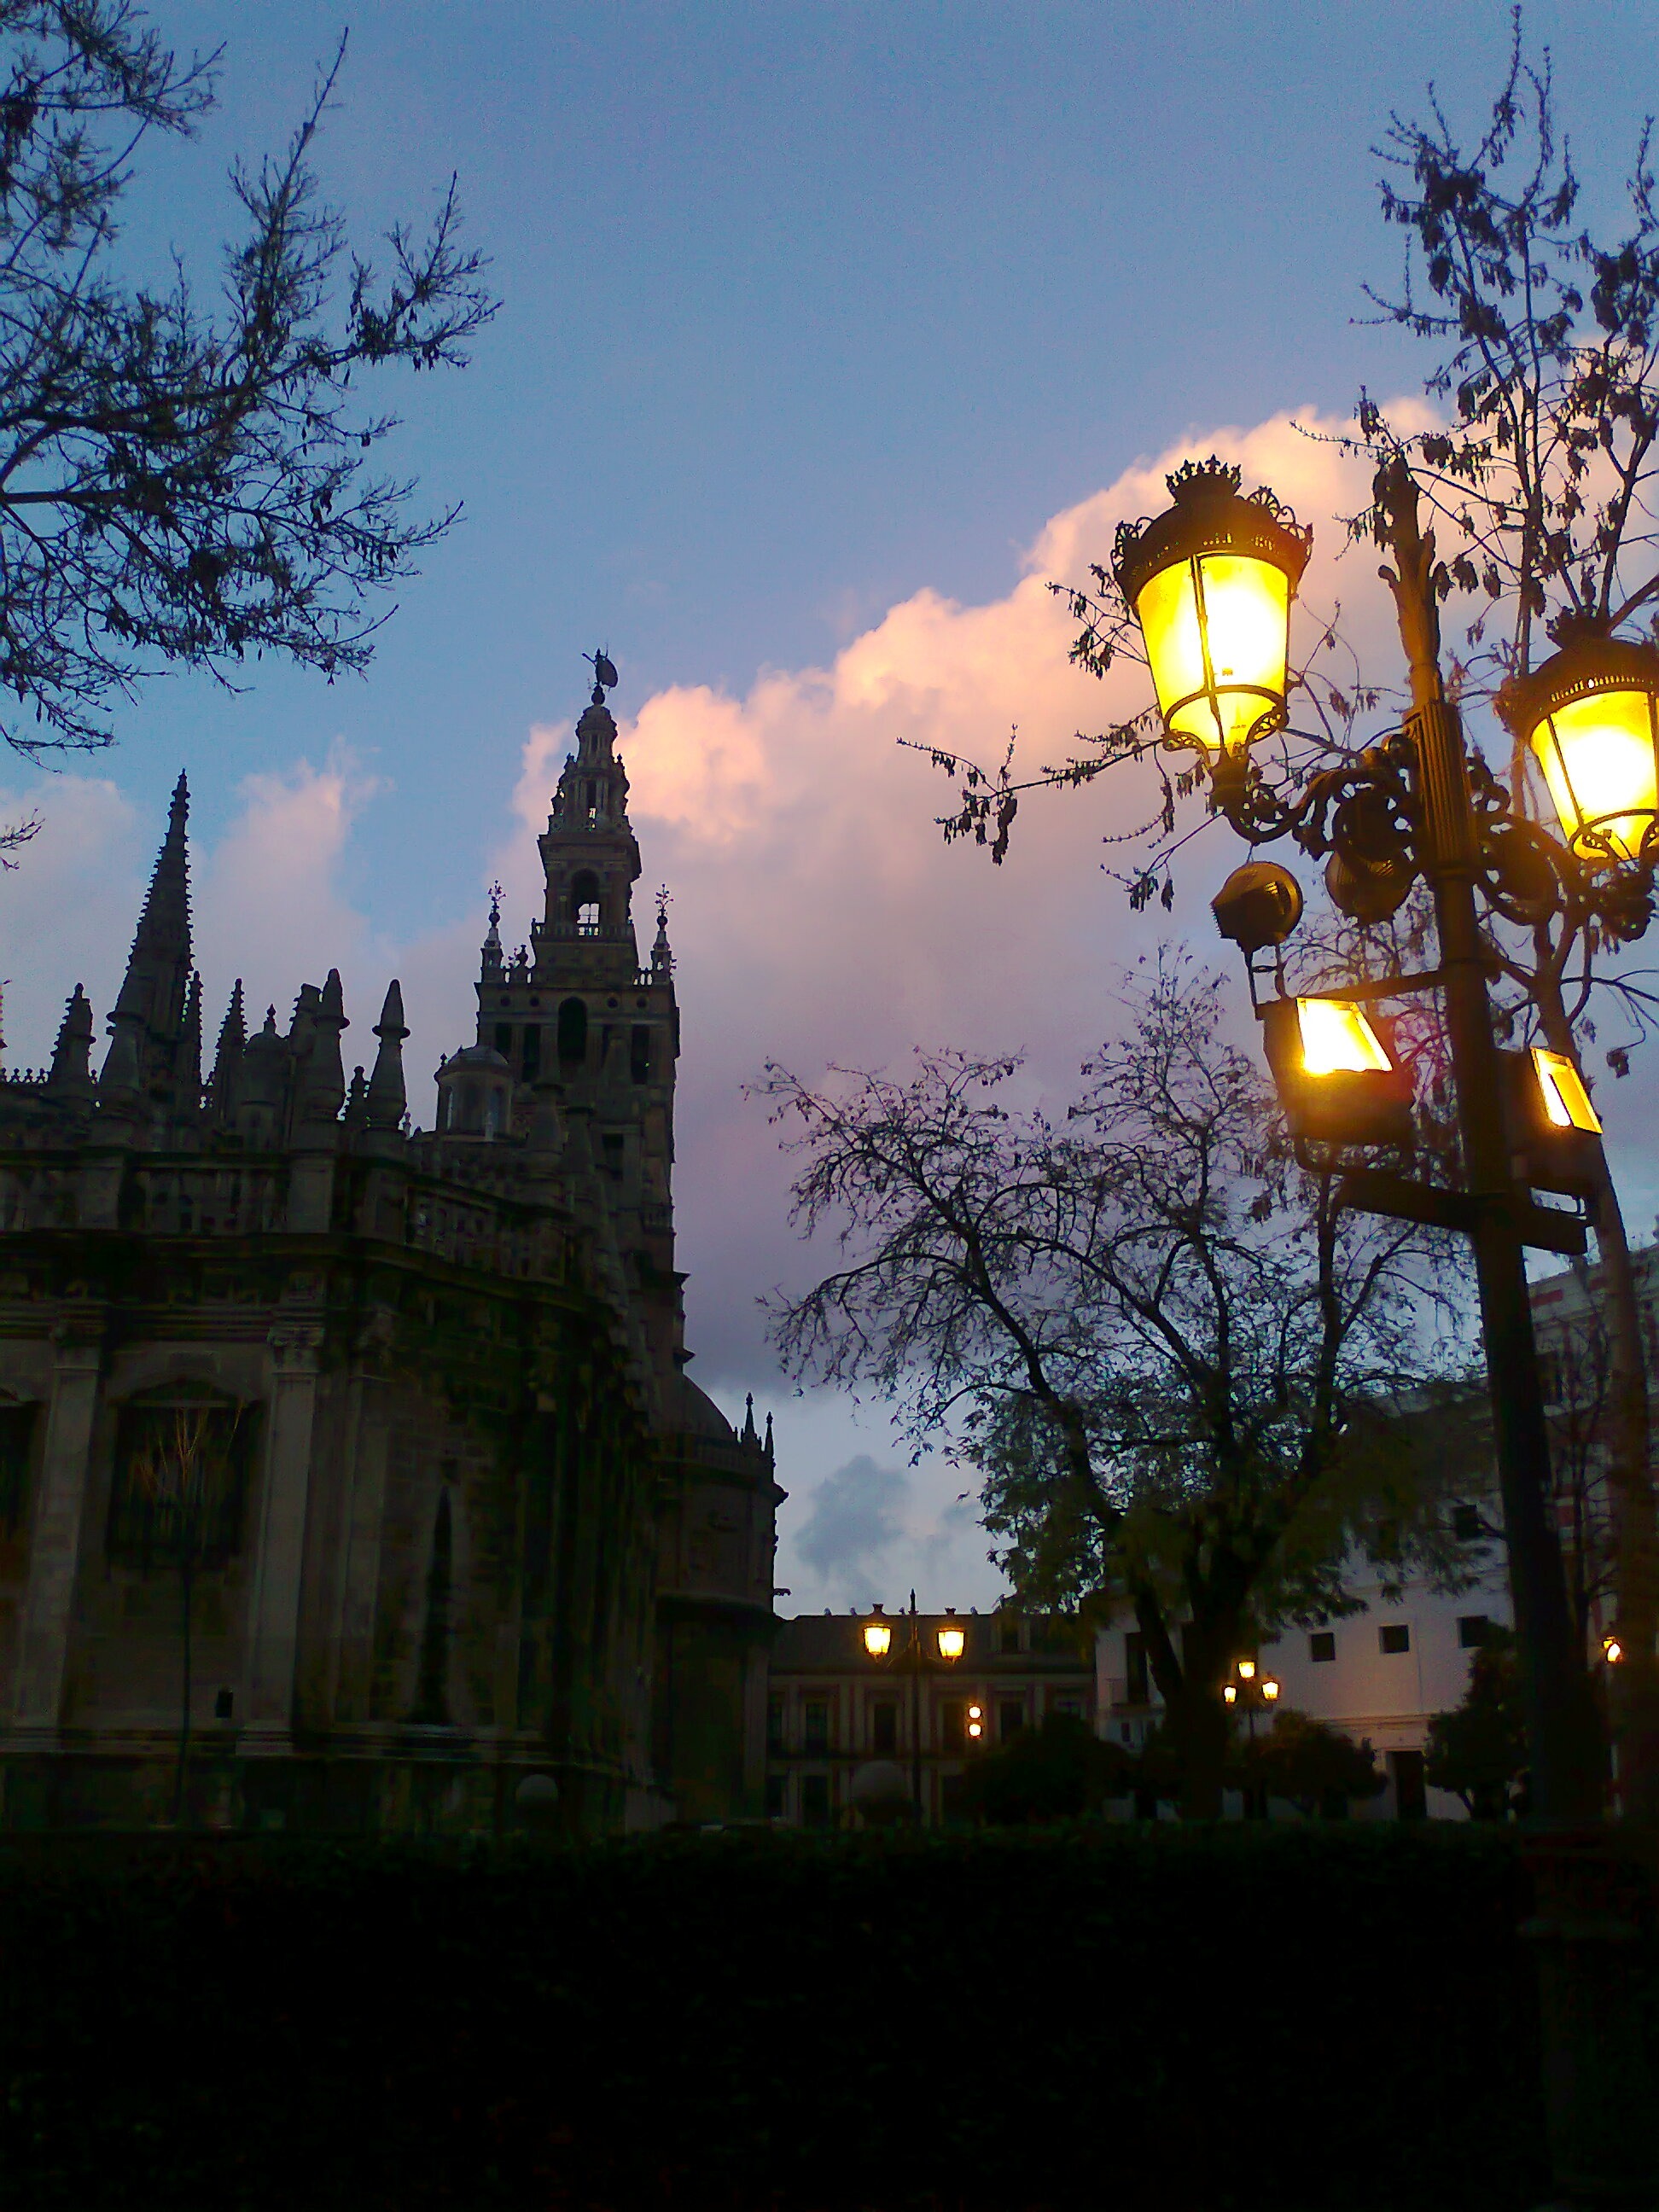
tree, sunset, night, morning, flower, cityscape, dusk, evening, church, cathedral, lighting, spain, seville